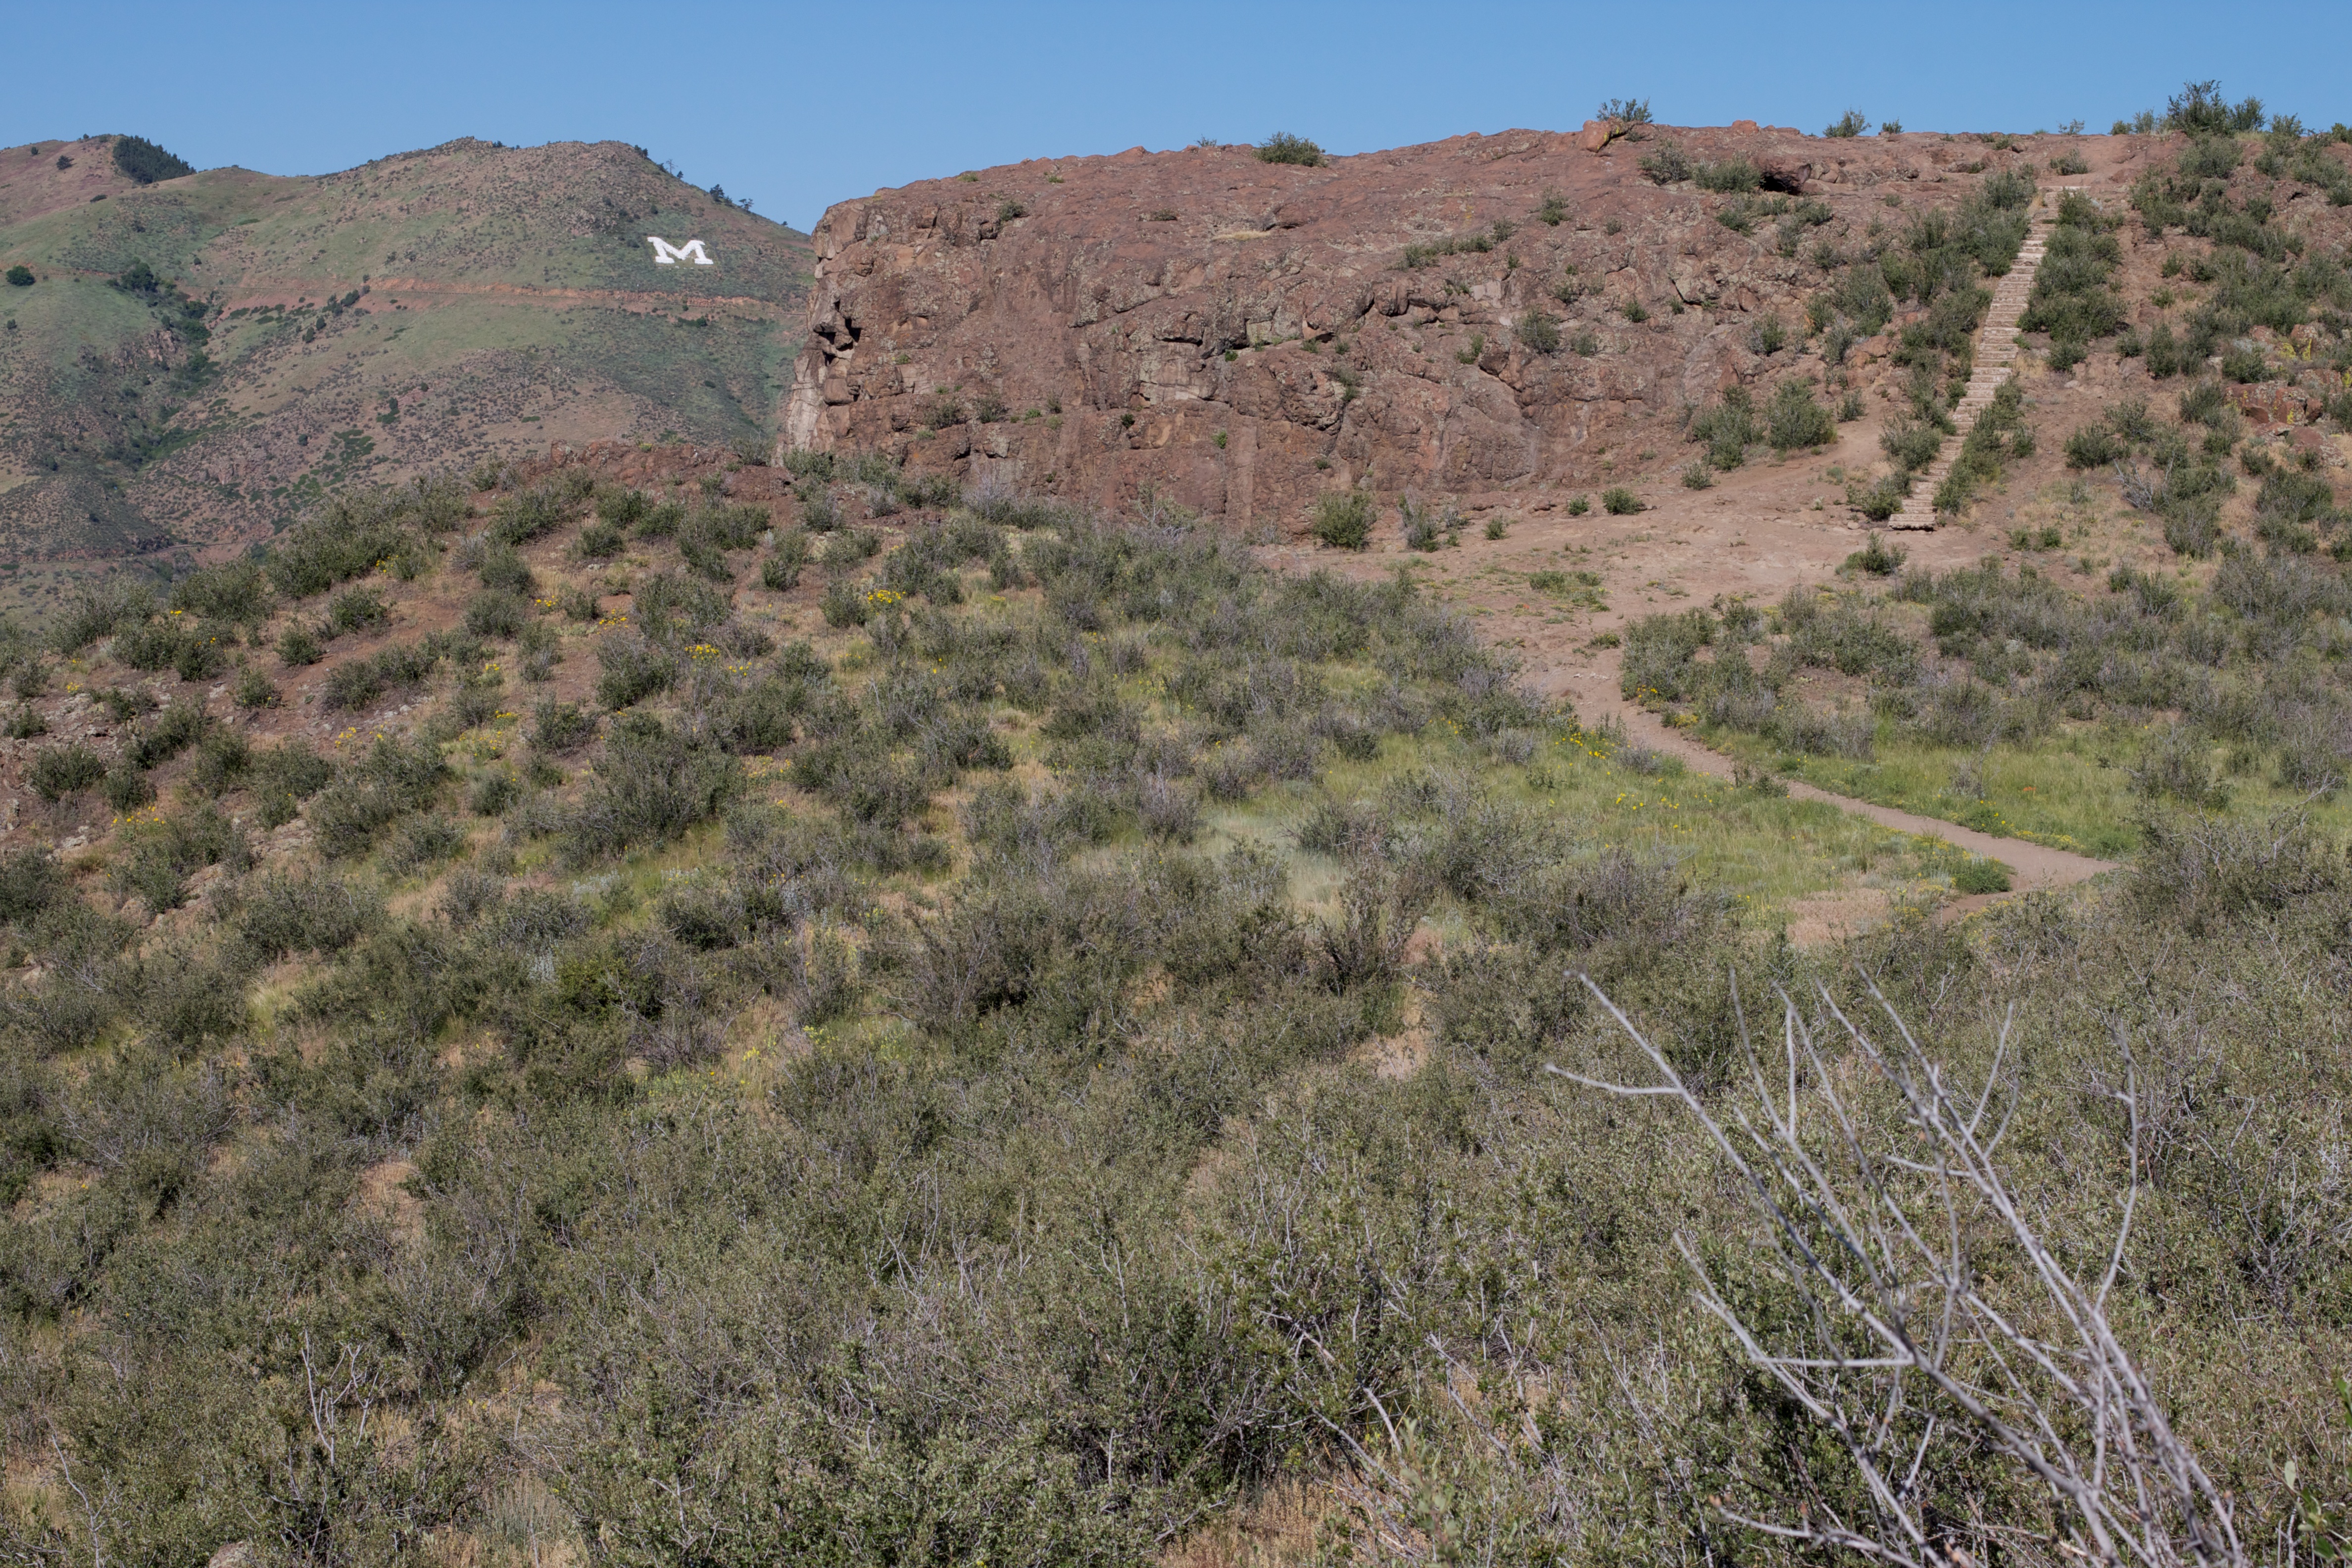
landscape, rock, wilderness, mountain, trail, valley, soil, canyon, terrain, ridge, geology, badlands, plateau, odyssey, ecosystem, wadi, steppe, landform, natural environment, geographical feature, shrubland